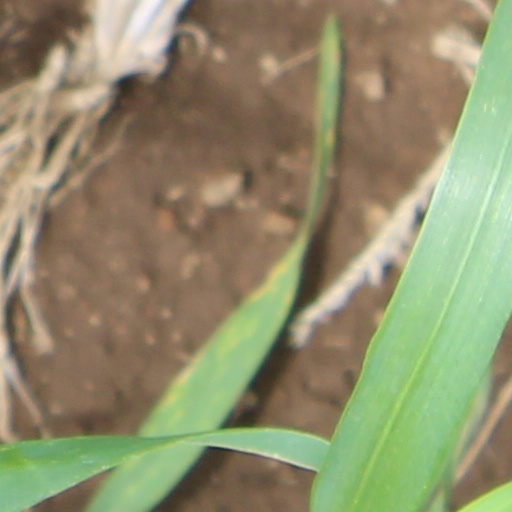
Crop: wheat